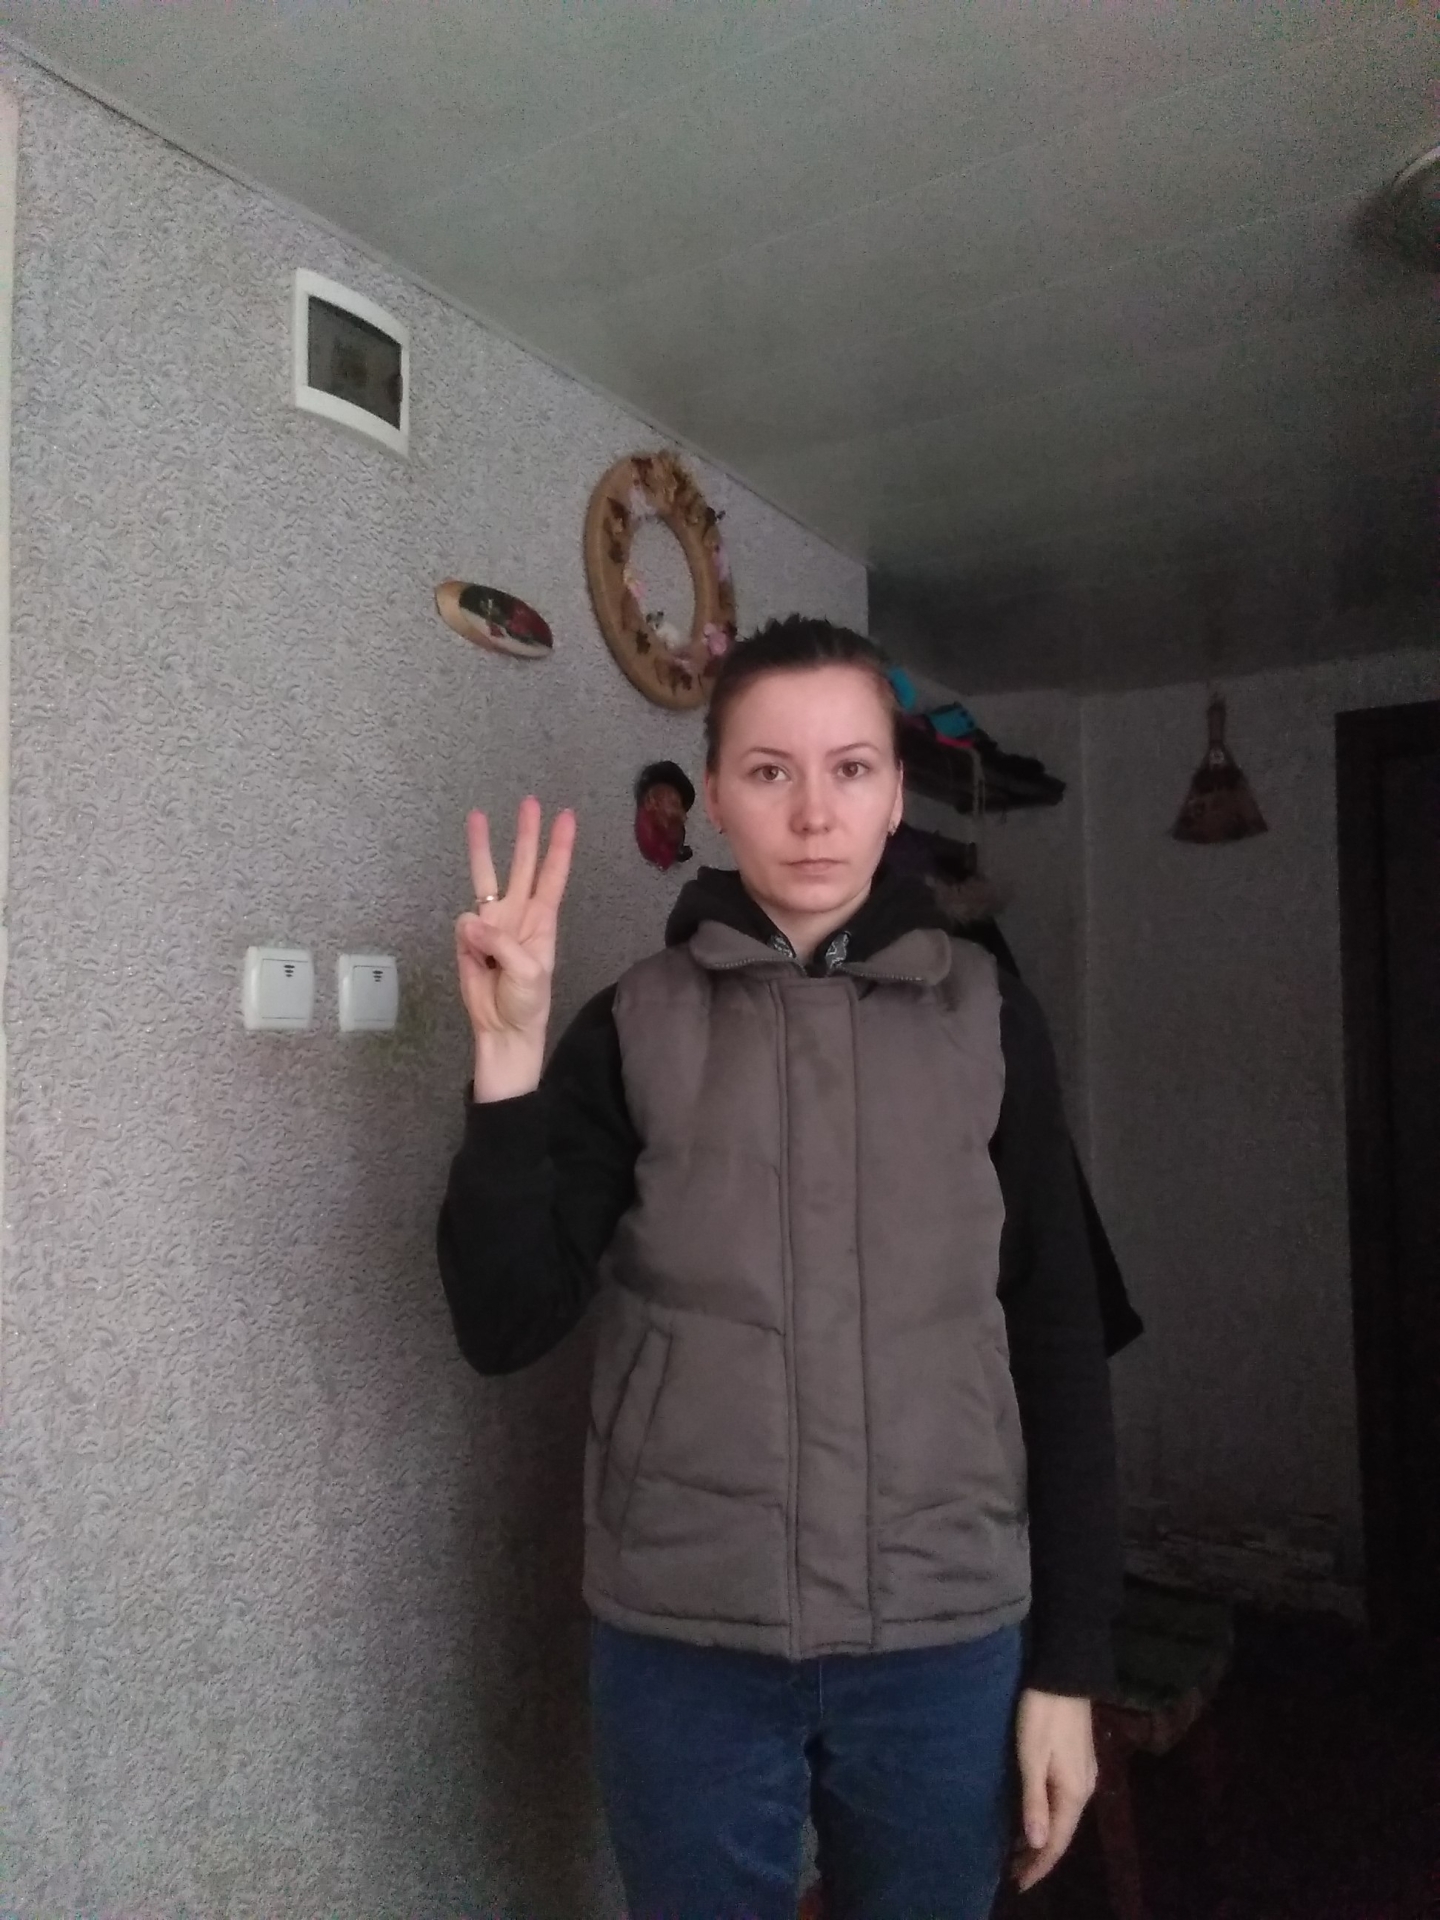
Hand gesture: three